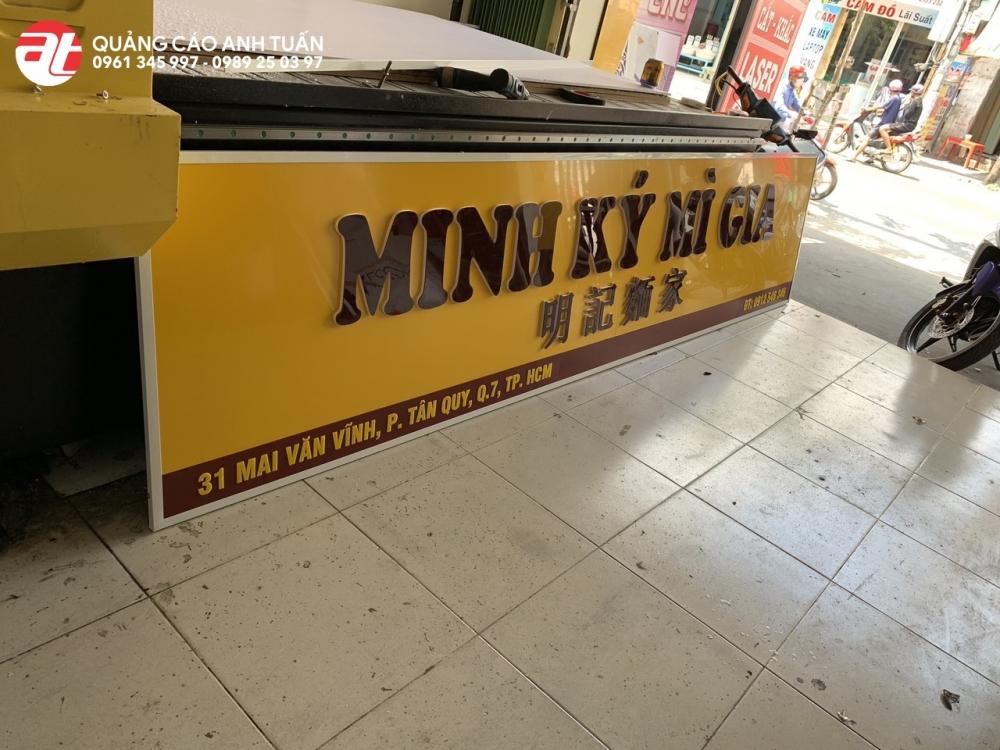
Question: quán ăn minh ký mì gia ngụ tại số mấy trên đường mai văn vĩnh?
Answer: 31